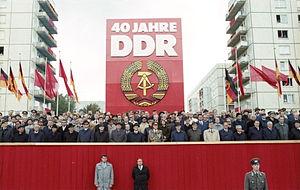
1989 est une année commune commençant un dimanche.